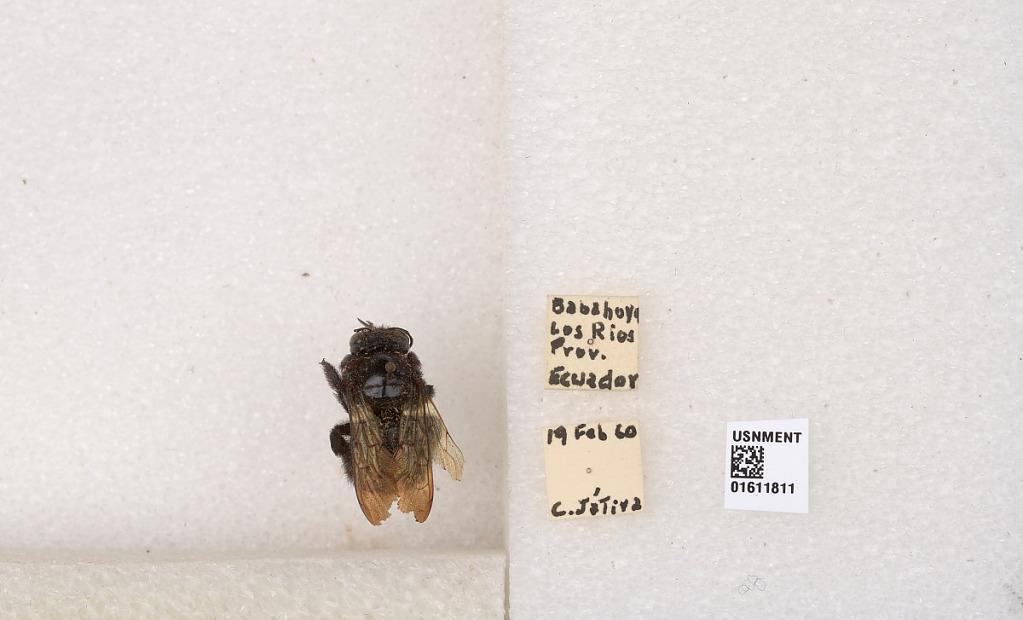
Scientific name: Xylocopa (Neoxylocopa) sp.
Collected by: J. Foerster
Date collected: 1960-2-19
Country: Ecuador
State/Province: Los Rios
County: Babahoyo
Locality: Babahoya (Babahoyo)